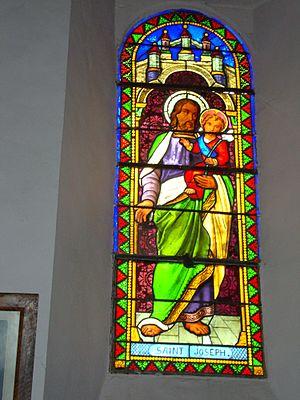
Osse-en-Aspe est une commune française située dans le département des Pyrénées-Atlantiques, en région Nouvelle-Aquitaine.